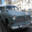
Label: automobile